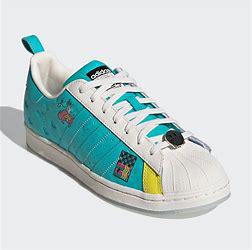
Brand: Adidas
Model: Arizona